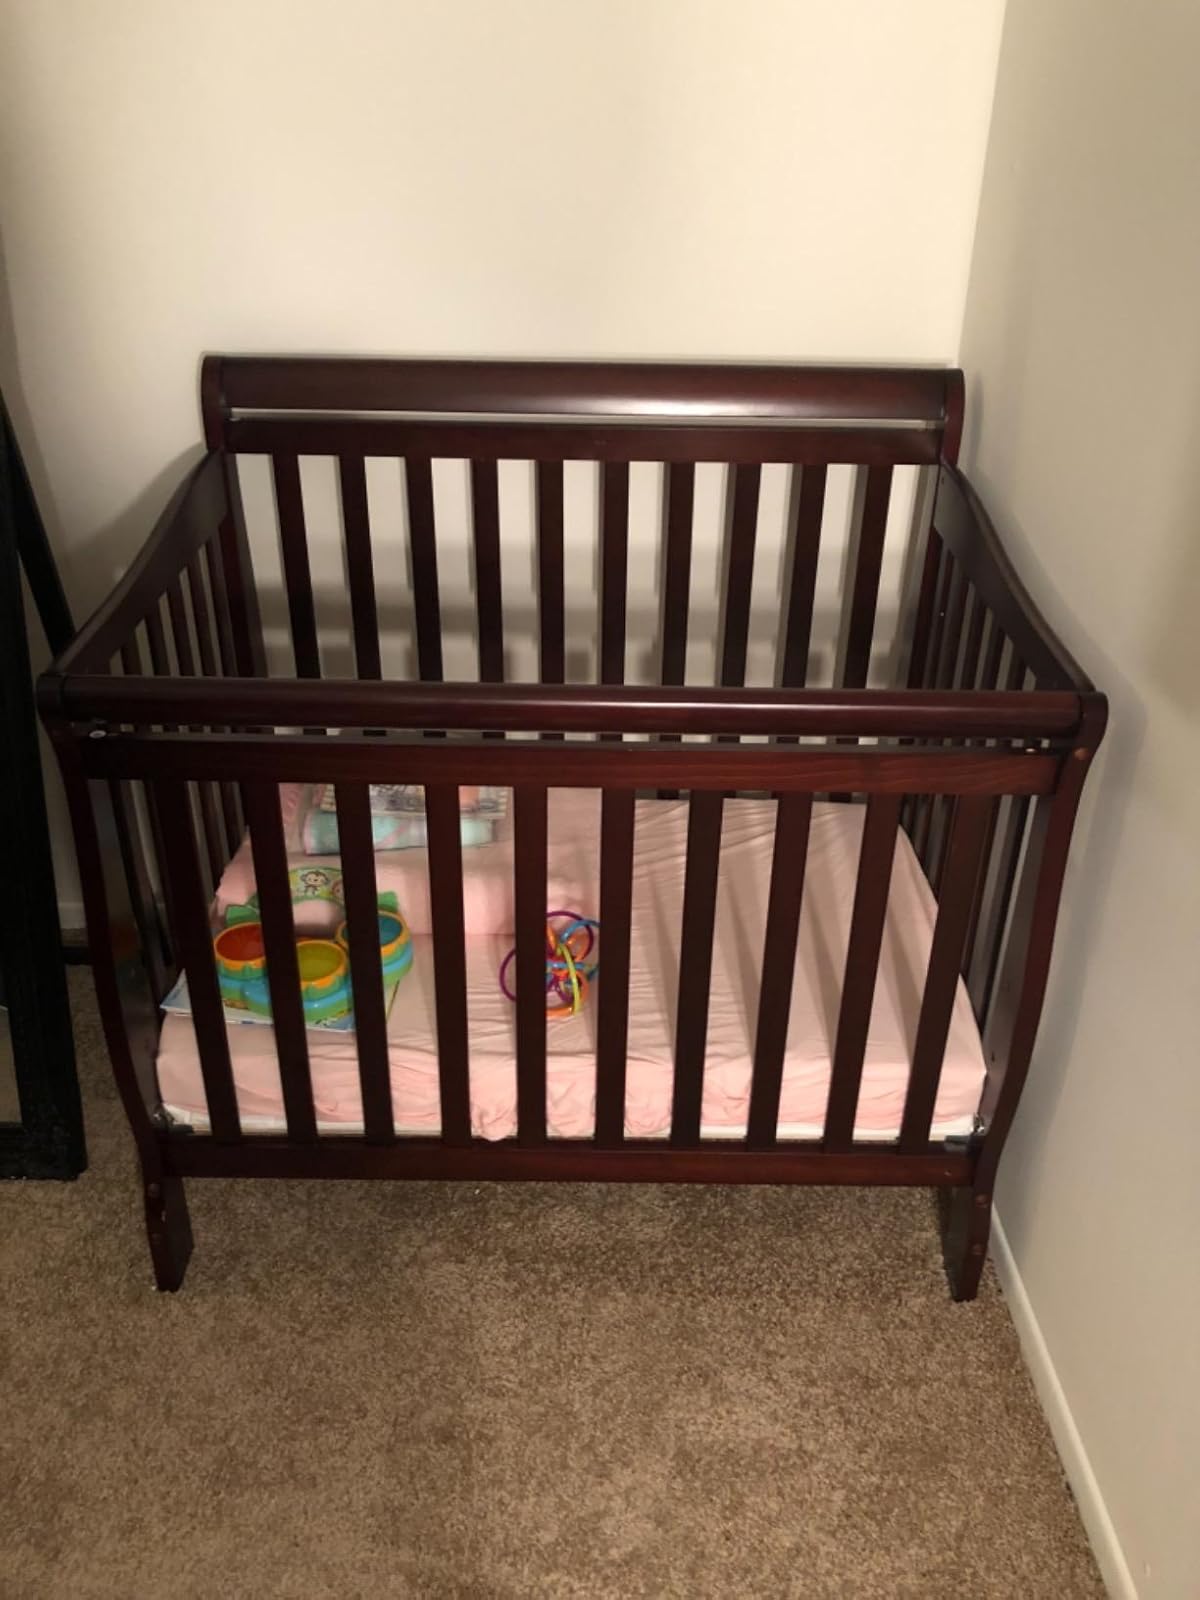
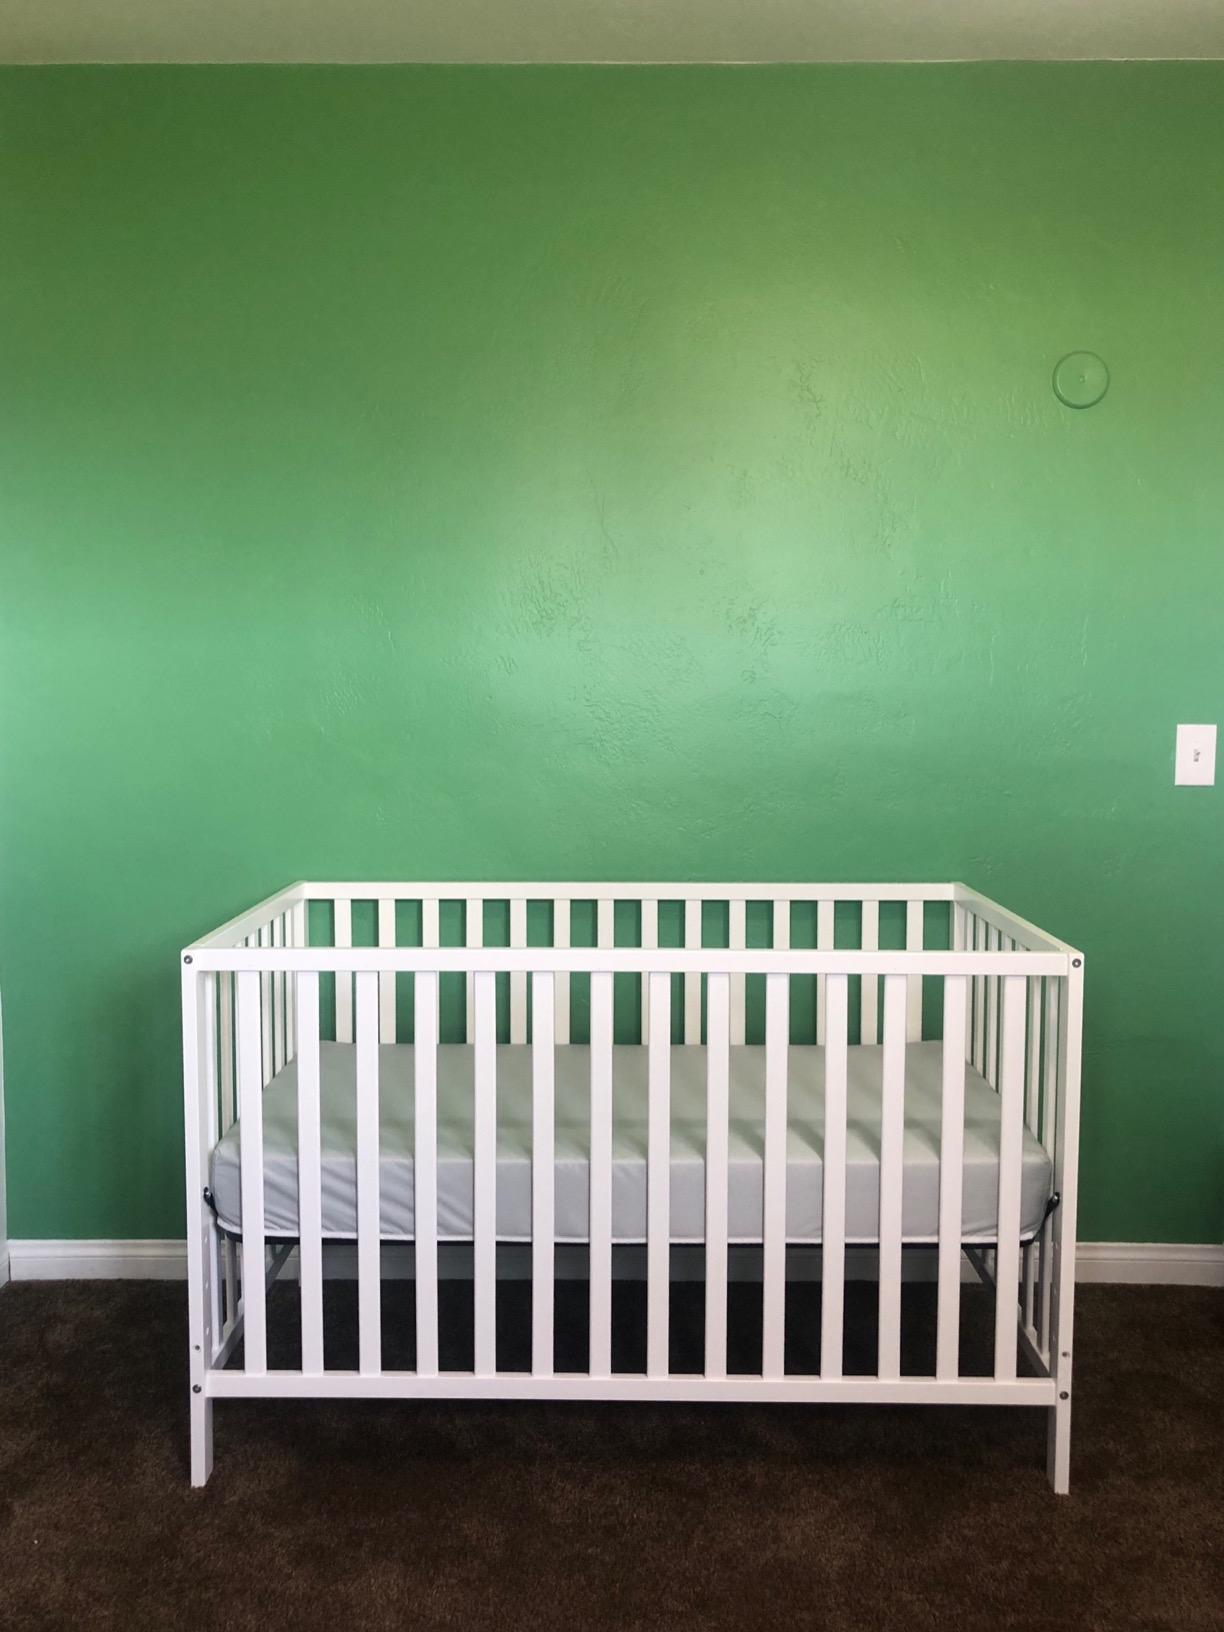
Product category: products_crib
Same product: no